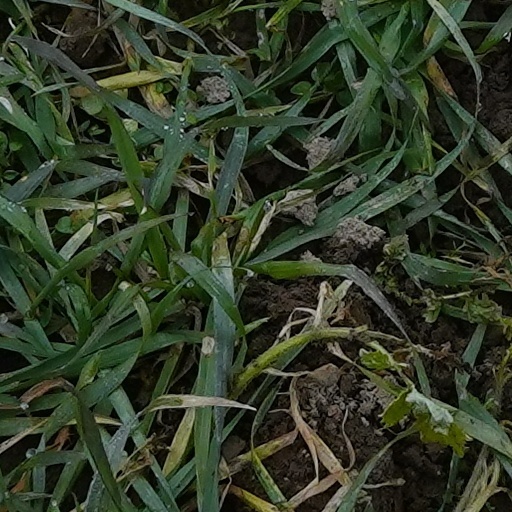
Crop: wheat